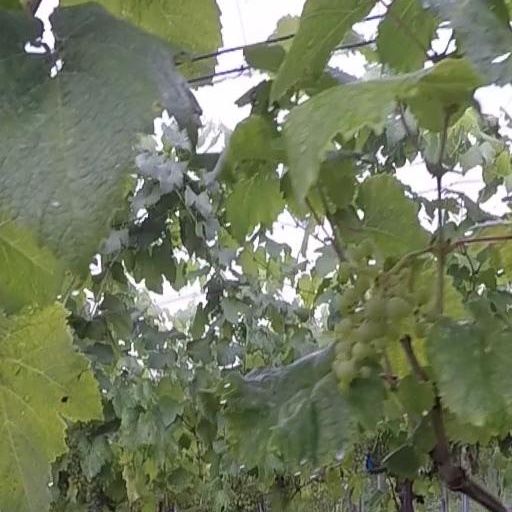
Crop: grape